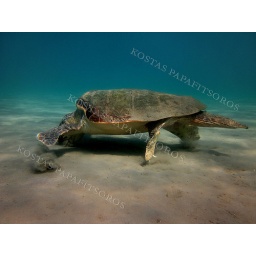
Male loggerhead turtle eating shells, in Zakynthos, Greece